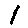
Label: 1